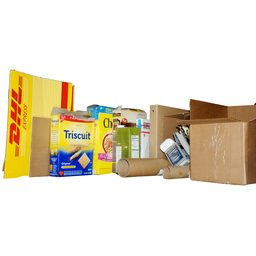
Label: cardboard